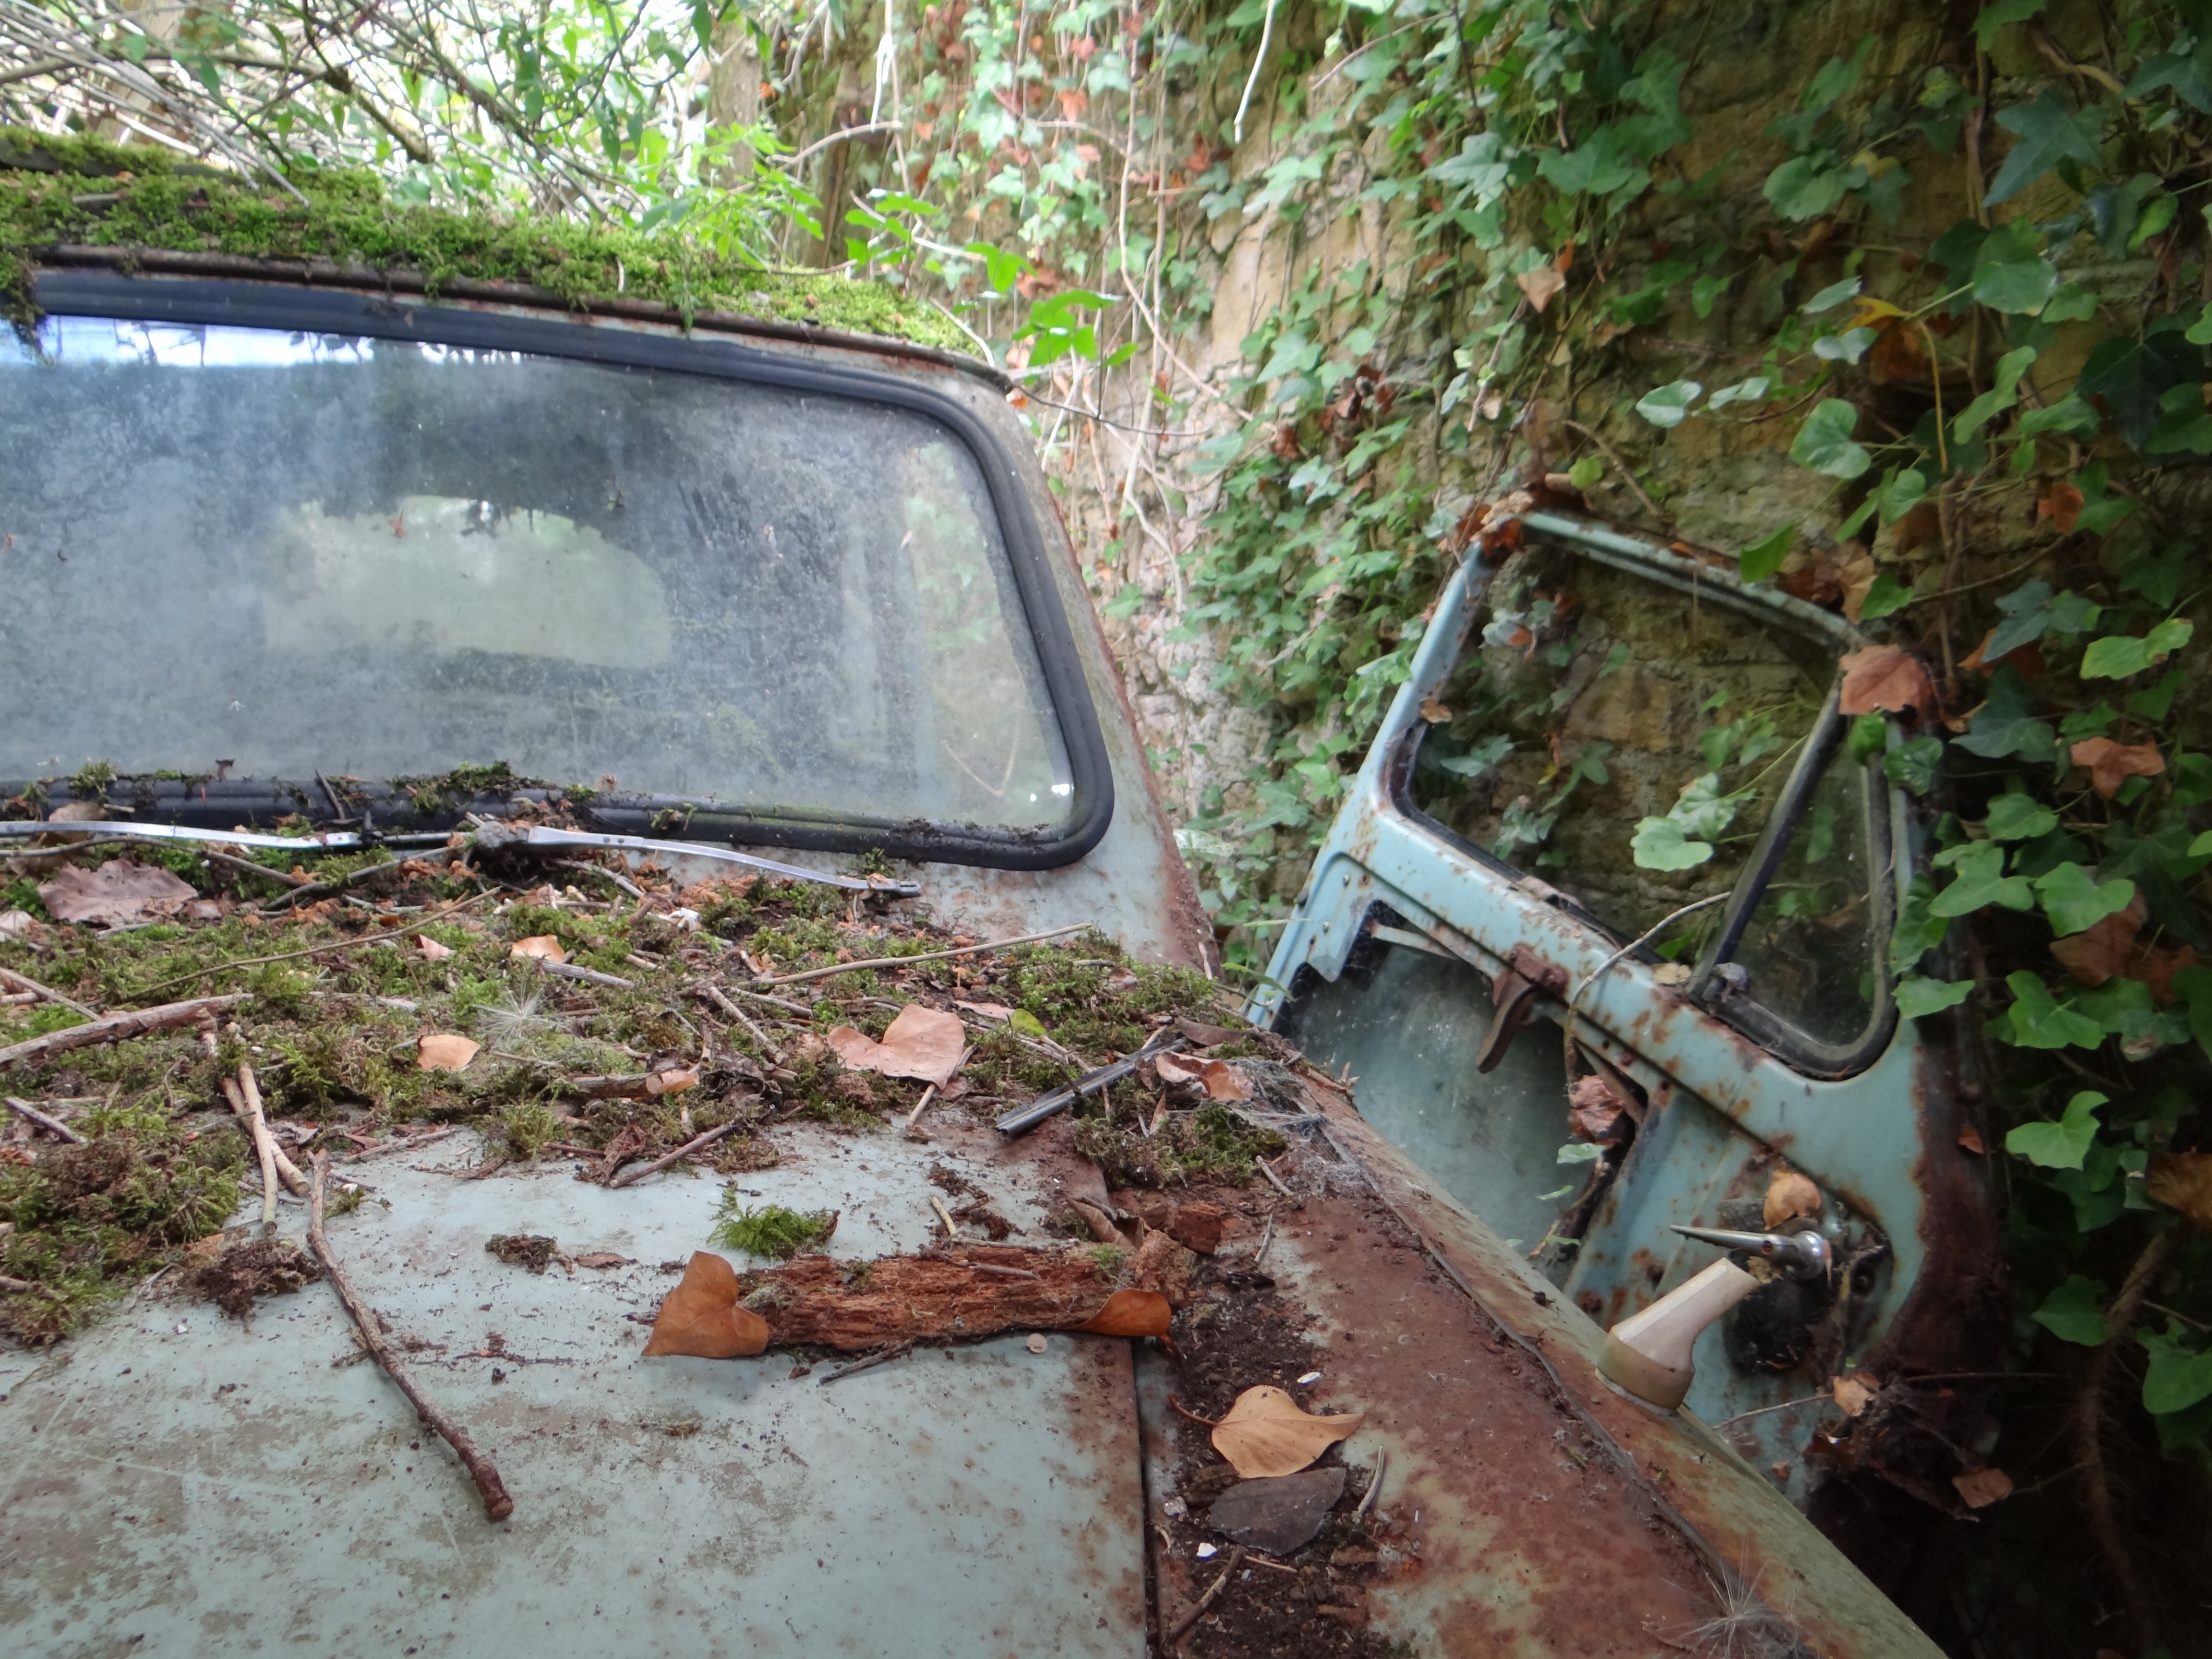
car, old, pond, vehicle, auto, waterway, oldtimer, classic, automotive exterior, off roading, garage fund